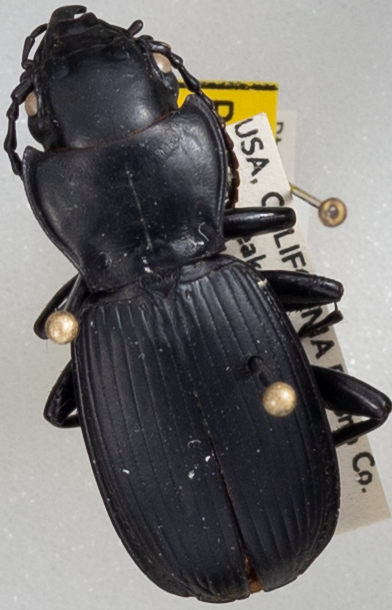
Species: Pterostichus lama
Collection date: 2022-08-02
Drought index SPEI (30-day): -2.09
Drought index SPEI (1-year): -1.034
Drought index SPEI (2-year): -2.09